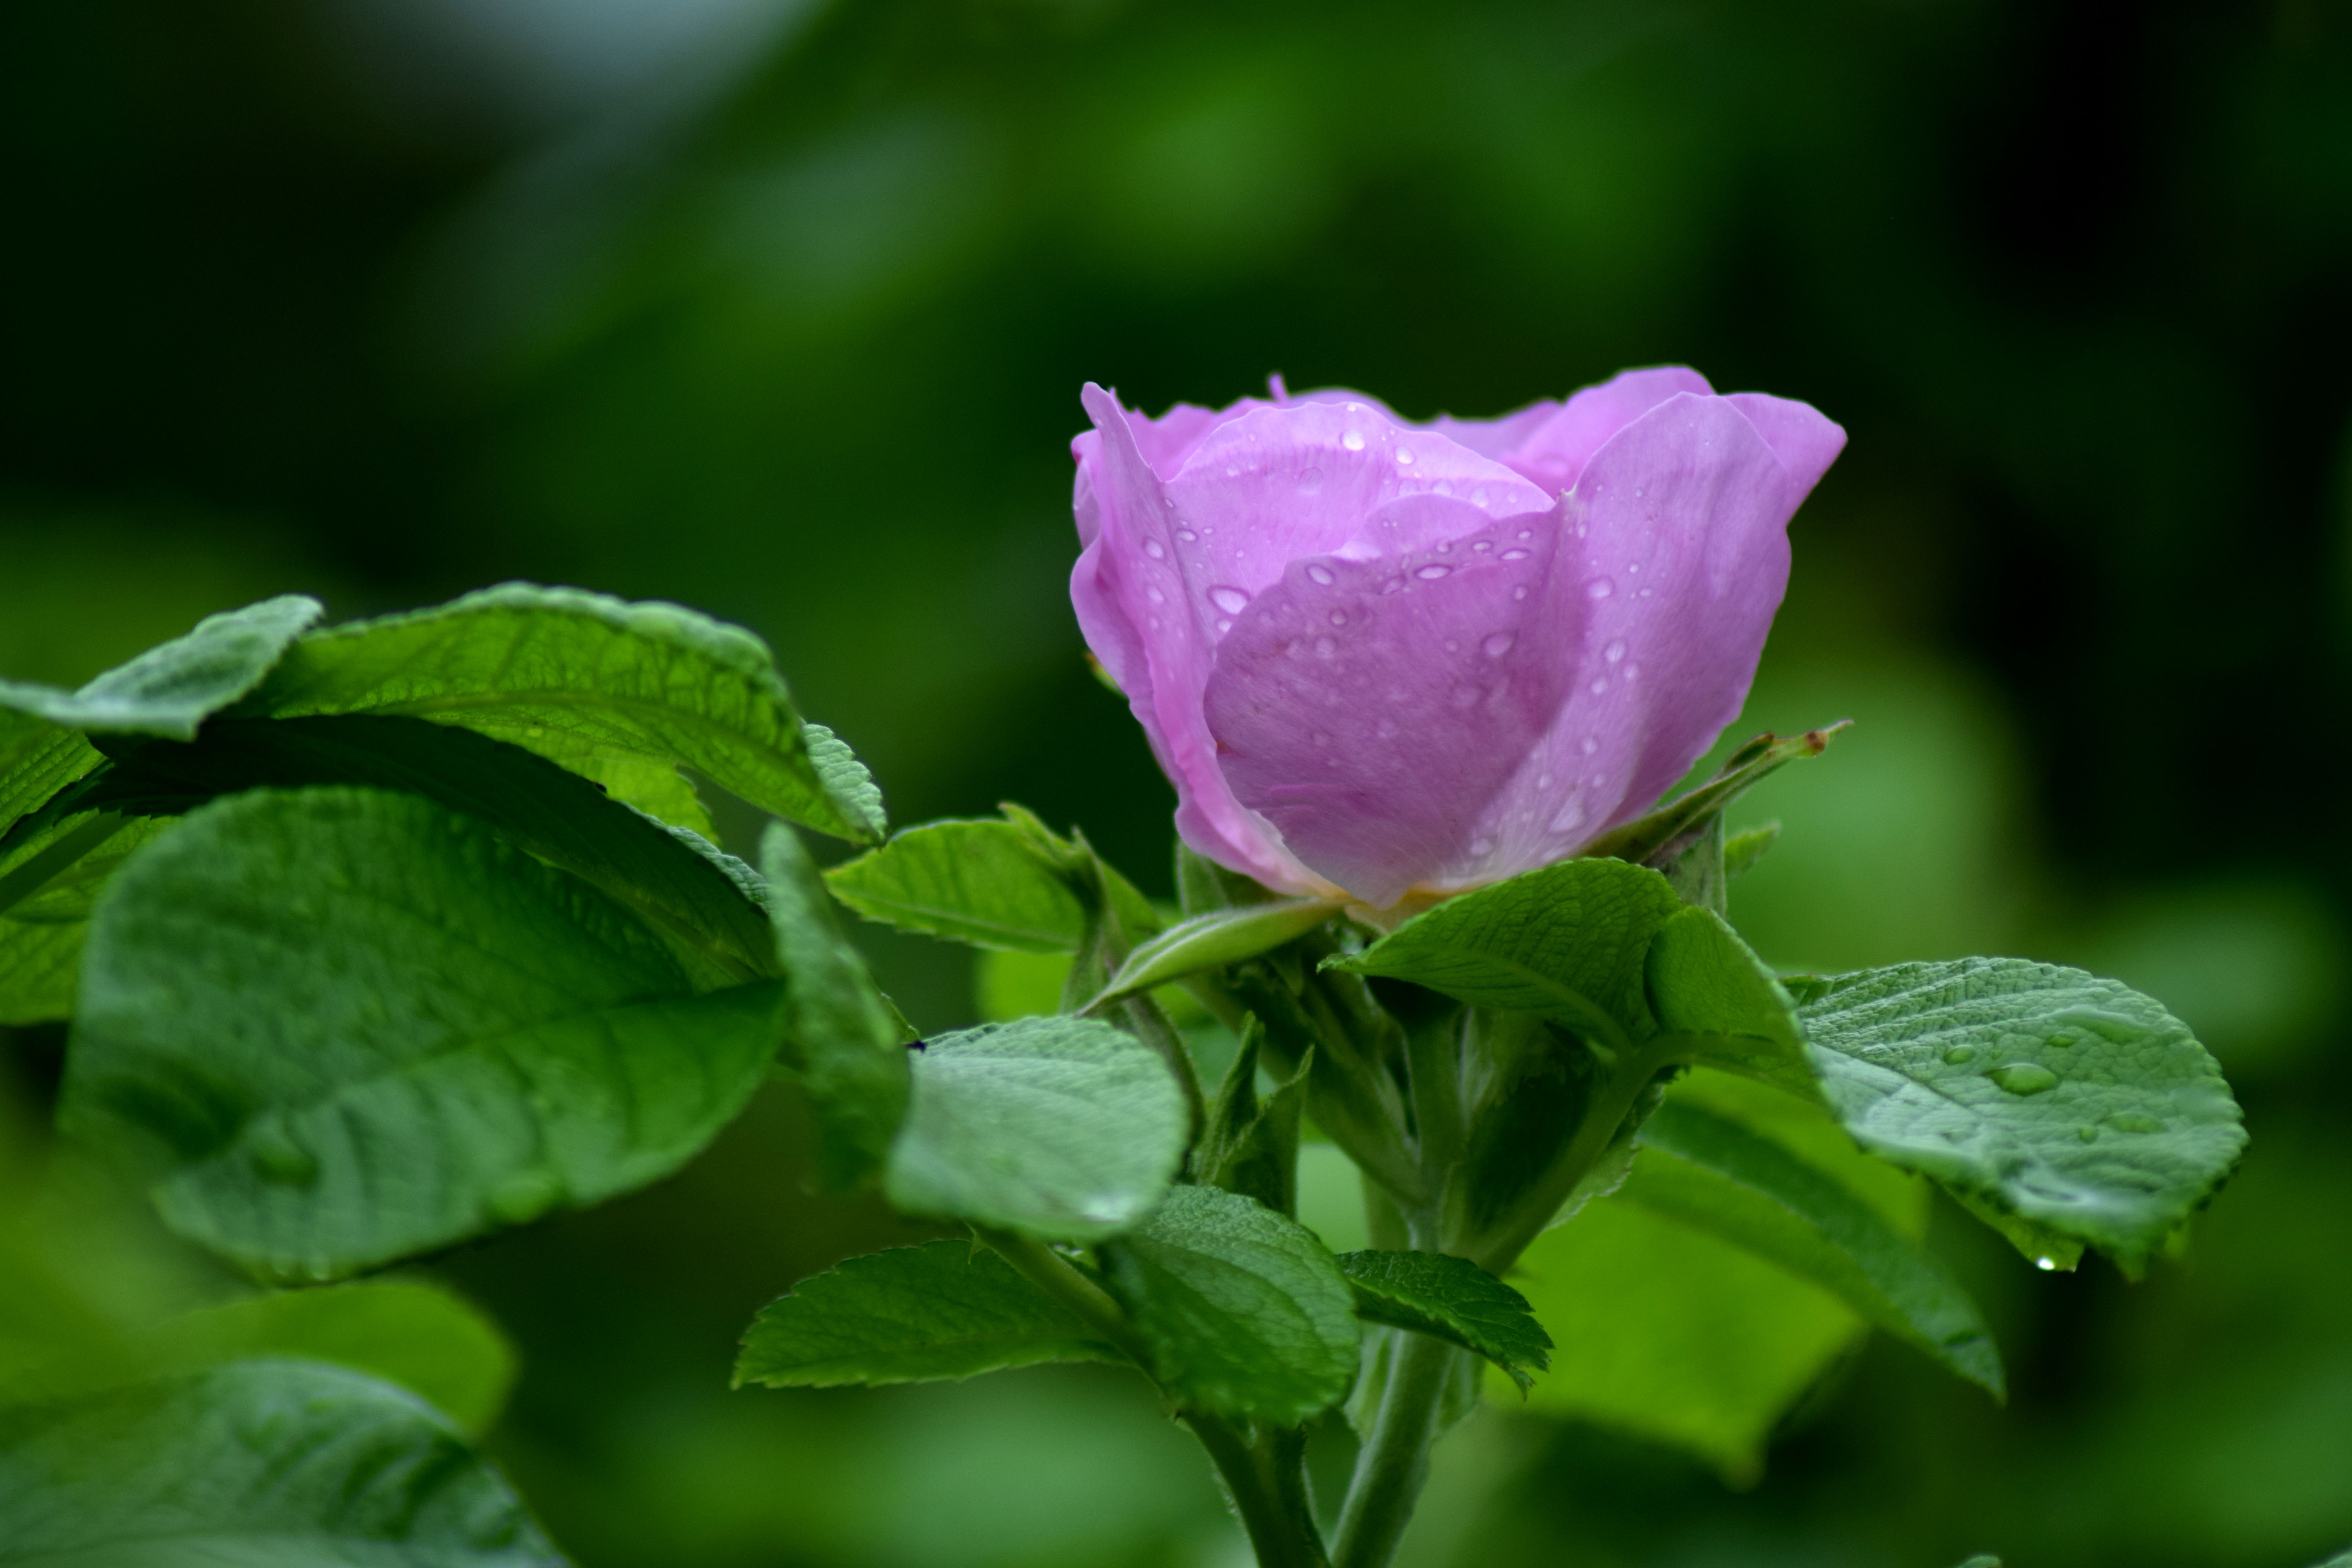
nature, blossom, dew, plant, leaf, flower, purple, petal, bloom, summer, floral, rose, green, fresh, botany, pink, flora, close up, violet, drops, soft, bud, macro photography, flowering plant, garden roses, rose family, land plant